TNA Against All Odds (2005)

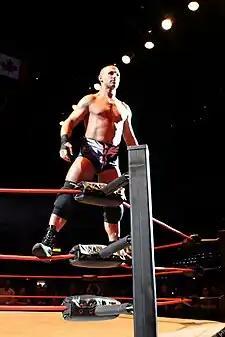
Christopher Daniels fought A.J. Styles in an Iron Man match at Against All Odds for the TNA X Division Championship.

The fifth contest was a Full Metal Mayhem match for a future match on Impact! for the NWA World Heavyweight Championship. Early in the match, Abyss placed two tables side-by-side and then stacked two more on top of those at ringside. Mid-way through the match, Hardy grabbed Abyss and placed him on a table at the top of the entrance ramp, he then ascended to the roof of the entrance ramp and performed a front-flip, landing on Abyss in a move Hardy calls the Swanton Bomb. In the final minutes of the match, Hardy climbed a ladder and retrieved one of the envelopes, however, it was empty which meant the last one held the future championship match. Hardy then tried to move the ladder and retrieve the second envelope. While he was climbing again, Abyss grabbed him and pulled him down, he then threw Hardy against the ropes. When Hardy connected with the ropes, he flipped over them and crashed through the four tables set up earlier in the match. Abyss followed by climbing the ladder and removing the envelope to win the match.